Neo-Stalinism

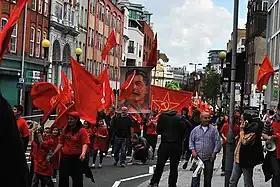
May Day procession with Joseph Stalin's portrait in London, 2010

Neo-Stalinism is the promotion of positive views of Joseph Stalin's role in history, the partial re-establishing of Stalin's policies on certain or all issues, and nostalgia for the Stalinist period. Neo-Stalinism overlaps significantly with neo-Sovietism and Soviet nostalgia. Various definitions of the term have been given over the years. Neo-Stalinism is being actively promoted by Eurasianist currents in various post-Soviet states and official rehabilitation of Stalin has occurred in Russia under Vladimir Putin. Eurasianist philosopher Aleksandr Dugin, an influential neo-Stalinist ideologue in Russian elite circles, has praised Stalin as the “greatest personality in Russian history”, comparing him to Ivan IV who established the Tsardom of Russia.